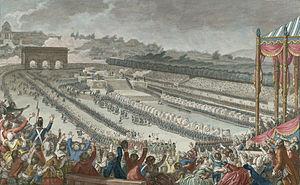
Fédération générale des Français au Champ de Mars, le 14 juillet 1790
L'histoire de La Flèche recouvre l'ensemble des évènements, anciens ou plus récents, liés à cette ville et particulièrement nombreux à l'époque moderne.
L'histoire de Suresnes, commune de la banlieue ouest de Paris, est particulièrement liée à sa position géographique singulière, entre la Seine et le mont Valérien, l'un des points les plus élevés de l'agglomération parisienne. Ses activités économiques se développent ainsi historiquement en lien avec cet environnement, de la pêche sur le fleuve, en passant par la culture de la vigne sur les coteaux, l'industrie automobile et aéronautique le long de la Seine et, depuis la création du centre d'affaires de La Défense dans les communes voisines de Courbevoie et de Puteaux, par l'accueil de sièges de grandes entreprises.
La Fête de la Fédération est la fête célébrée le 14 juillet 1790, premier anniversaire de la prise de la Bastille, sur le Champ-de-Mars de Paris. Le roi Louis XVI assiste à cette fête et y prête serment à la Nation et à la loi dans un climat d'union nationale, en présence des députés des 83 départements de l'époque.
La mise en scène du pouvoir politique est la façon dont ses détenteurs donnent à voir la nature de ce pouvoir aux yeux de ceux qu'ils gouvernent, de leurs pairs ou leurs rivaux.
Le Champ-de-Mars est un vaste jardin public, entièrement ouvert et situé à Paris dans le 7ᵉ arrondissement, entre la tour Eiffel au nord-ouest et l'École militaire au sud-est. Avec ses 24,5 ha, le jardin du Champ-de-Mars est l'un des plus grands espaces verts de Paris. Riche d'une histoire bicentenaire, le Champ-de-Mars accueille les Parisiens et les touristes toute l'année autour d'un vaste ensemble d'activités.